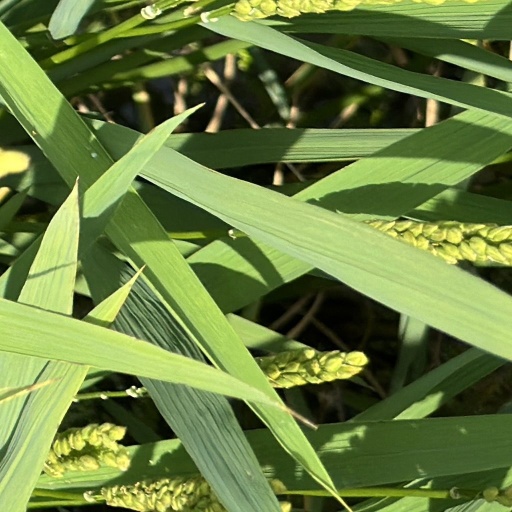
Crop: rice